N74 road (Ireland)

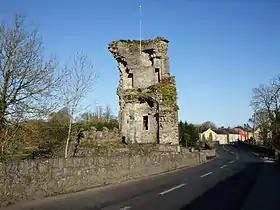
The N74 bridge over the River Suir at Golden

The N74 road is a national secondary road in Ireland. It runs for its entire length in County Tipperary, east to west from Cashel to Tipperary town, passing through the villages of Golden, Thomastown and Kilfeakle.